New France

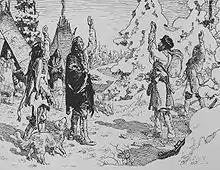
The arrival of Radisson in an Amerindian camp in 1660

The French extended their territorial claim to the south and to the west of the American colonies late in the 17th century, naming it for King Louis XIV, as La Louisiane. In 1682, René-Robert Cavelier, Sieur de La Salle explored the Ohio River Valley and the Mississippi River Valley, and he claimed the entire territory for France as far south as the Gulf of Mexico.